We Need to Talk About Kevin (film)

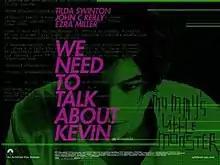
Theatrical release poster

We Need to Talk About Kevin is a 2011 psychological drama film directed by Lynne Ramsay from a screenplay she co-wrote with Rory Stewart Kinnear, based on the 2003 novel of the same name by Lionel Shriver. A long process of development and financing began in 2005, with filming commencing in April 2010.